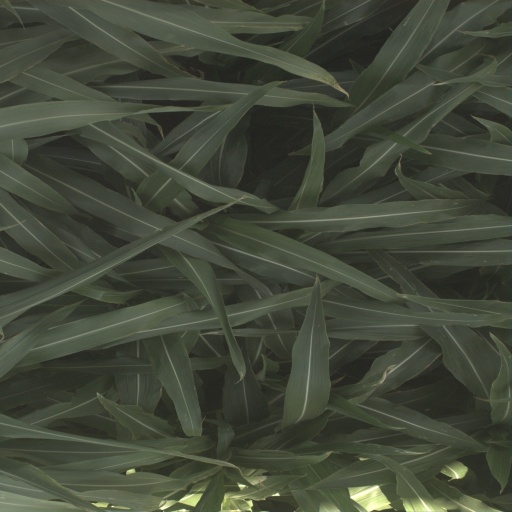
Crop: sorghum